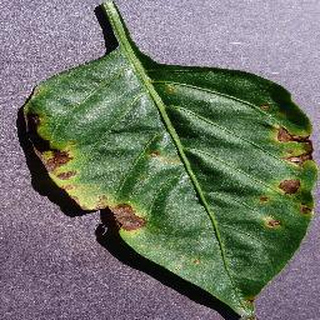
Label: bell_pepper_bacterial_spot